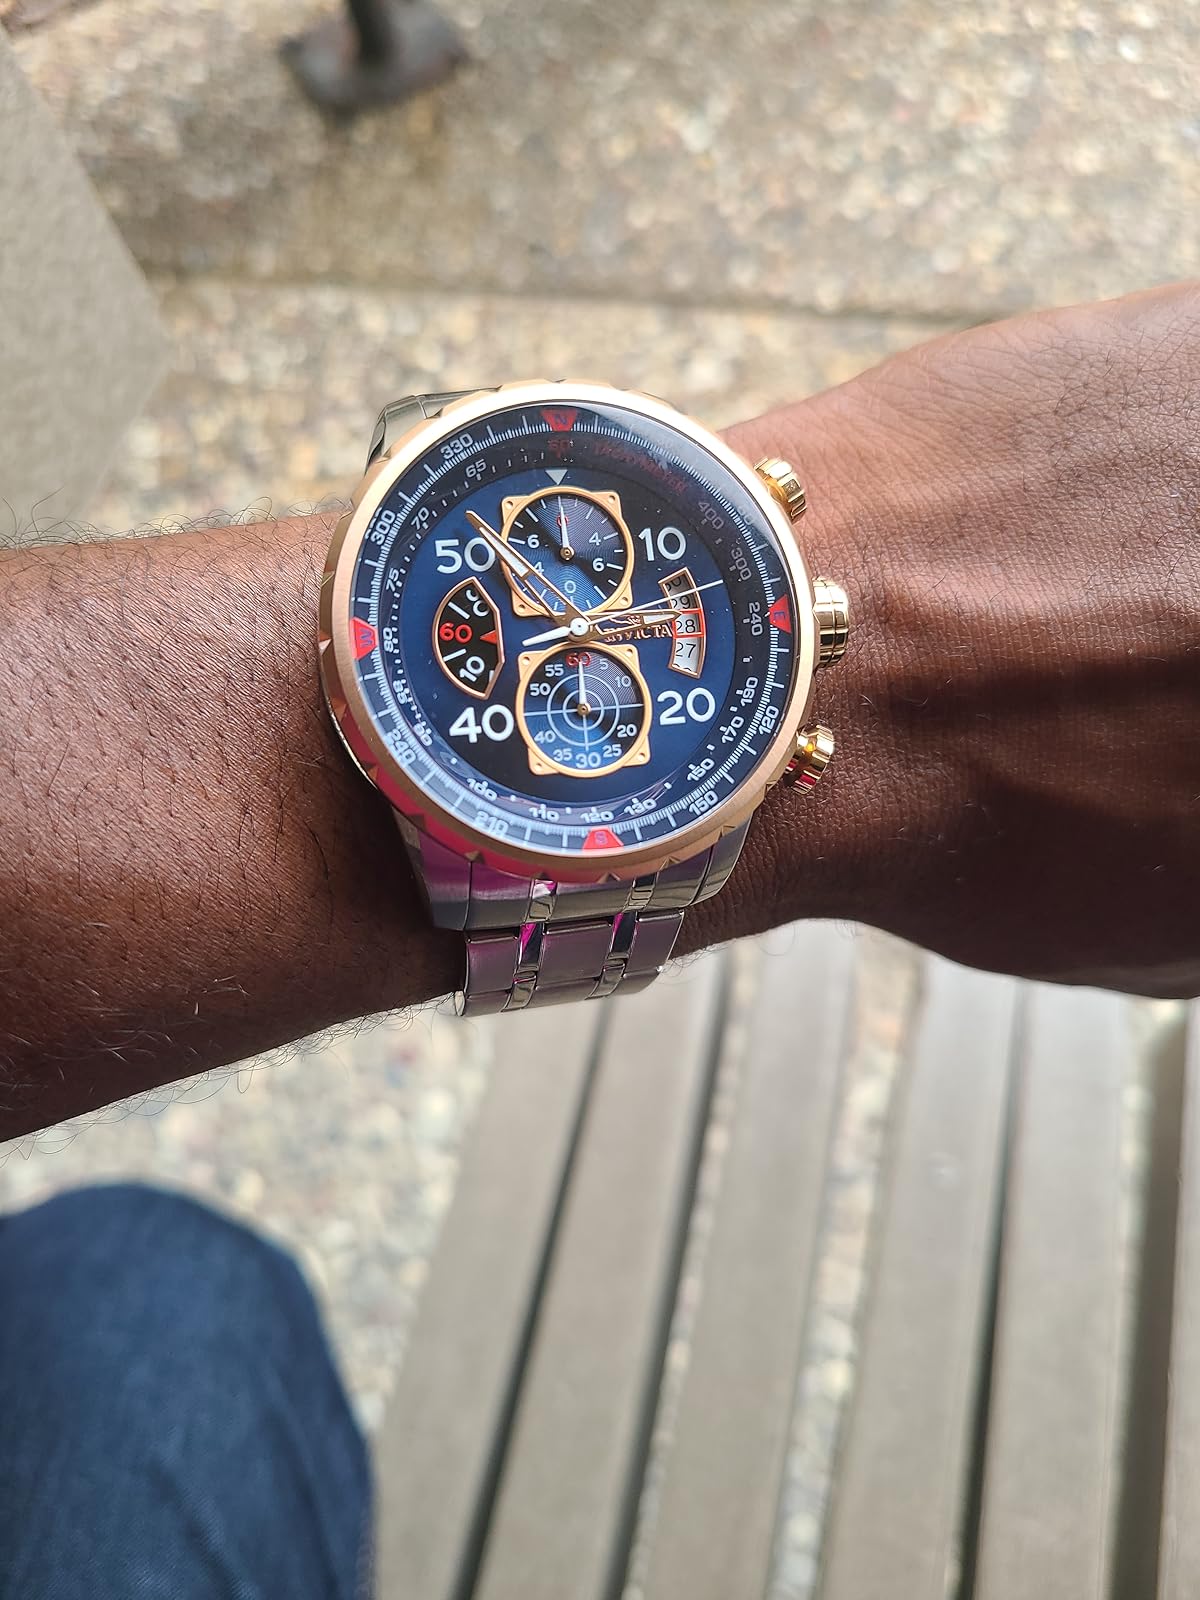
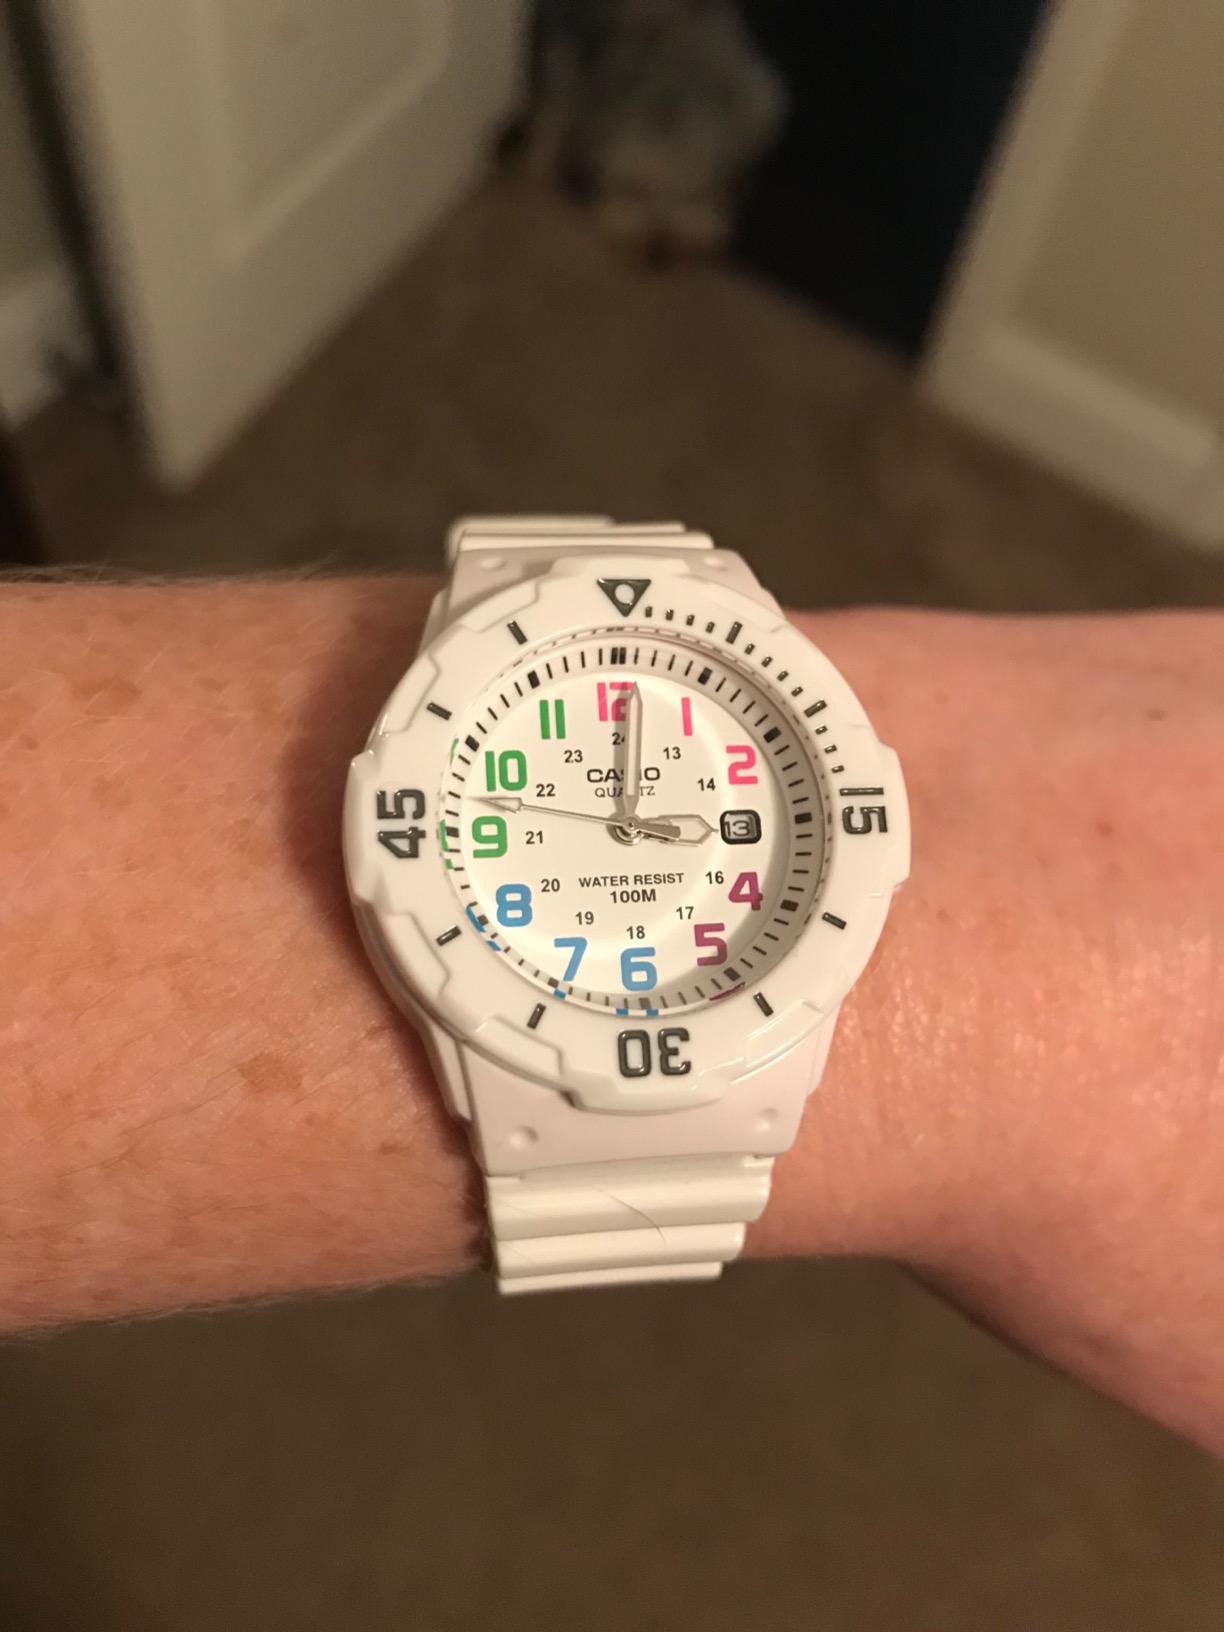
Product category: accessories_watch
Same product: no